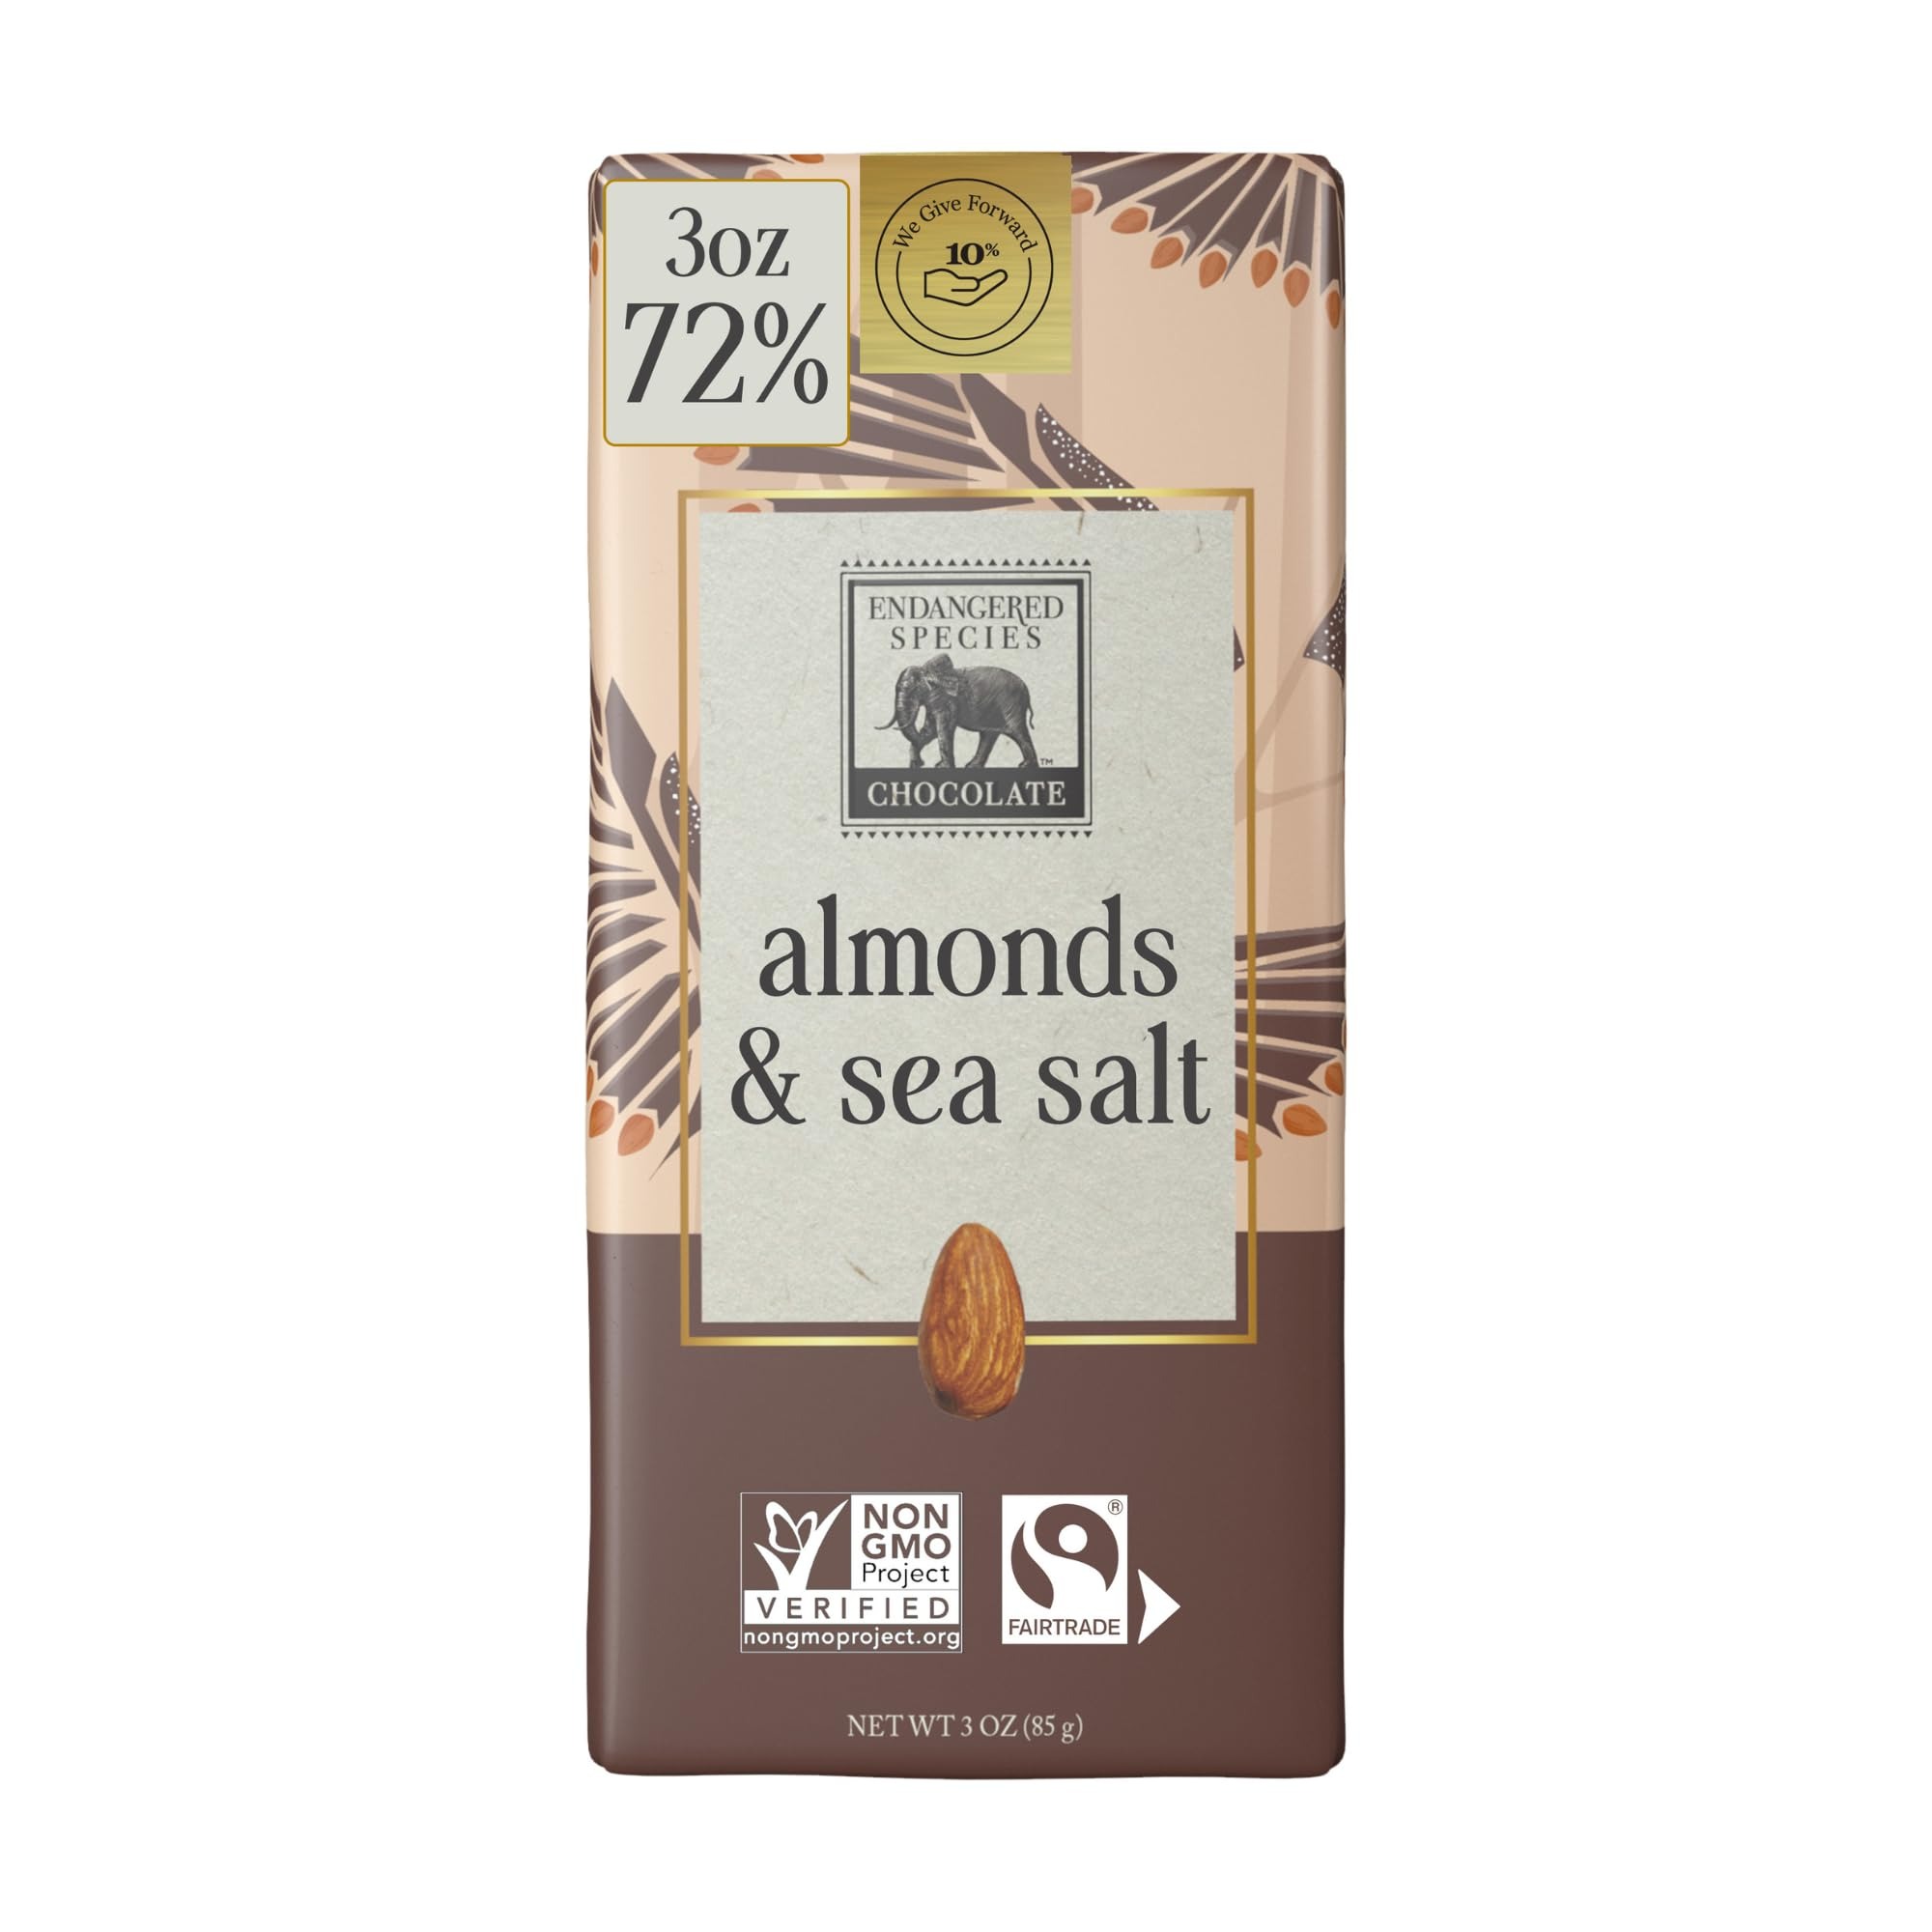
Item Name: Endangered Species Dark Chocolate Bar w/Sea Salt & Almonds (72% cocoa)
Bullet Point 1: CHOCOLATE: Each bar has only a handful of real, responsibly sourced, health-conscious ingredients—without any artificial sweeteners or additives.
Bullet Point 2: Dark Chocolate w/ Sea Salt & Almonds (72% cocoa)
Bullet Point 3: HIGH QUALITY INGREDIENTS: We believe that to craft premium world-class chocolate, there’s no way around it: you need the best ingredients. Our clean, natural ingredients are selected for their quality and sustainability, with a dedicated team constantly focused on finding the ideal ingredients for maximum taste.
Bullet Point 4: NON-GMO, FAIRTRADE CHOCOLATE - We care about the farmers who grow the cocoa that we use in our products, and we’re dedicated to supporting communities that practice sustainable farming practices. We commit to paying premiums so that you can be sure that our chocolate, made in America, uses fair trade cocoa that can be traced back to Fairtrade farms in West Africa.
Bullet Point 5: WHY WE DO IT: 10% of annual net profits support conservation efforts protecting wildlife and their habitats. With over $1.4 million generated in the past three years alone, each chocolate purchase adds up to big support that helps wildlife thrive.
Value: 7.0
Unit: Count

Price: 4.32